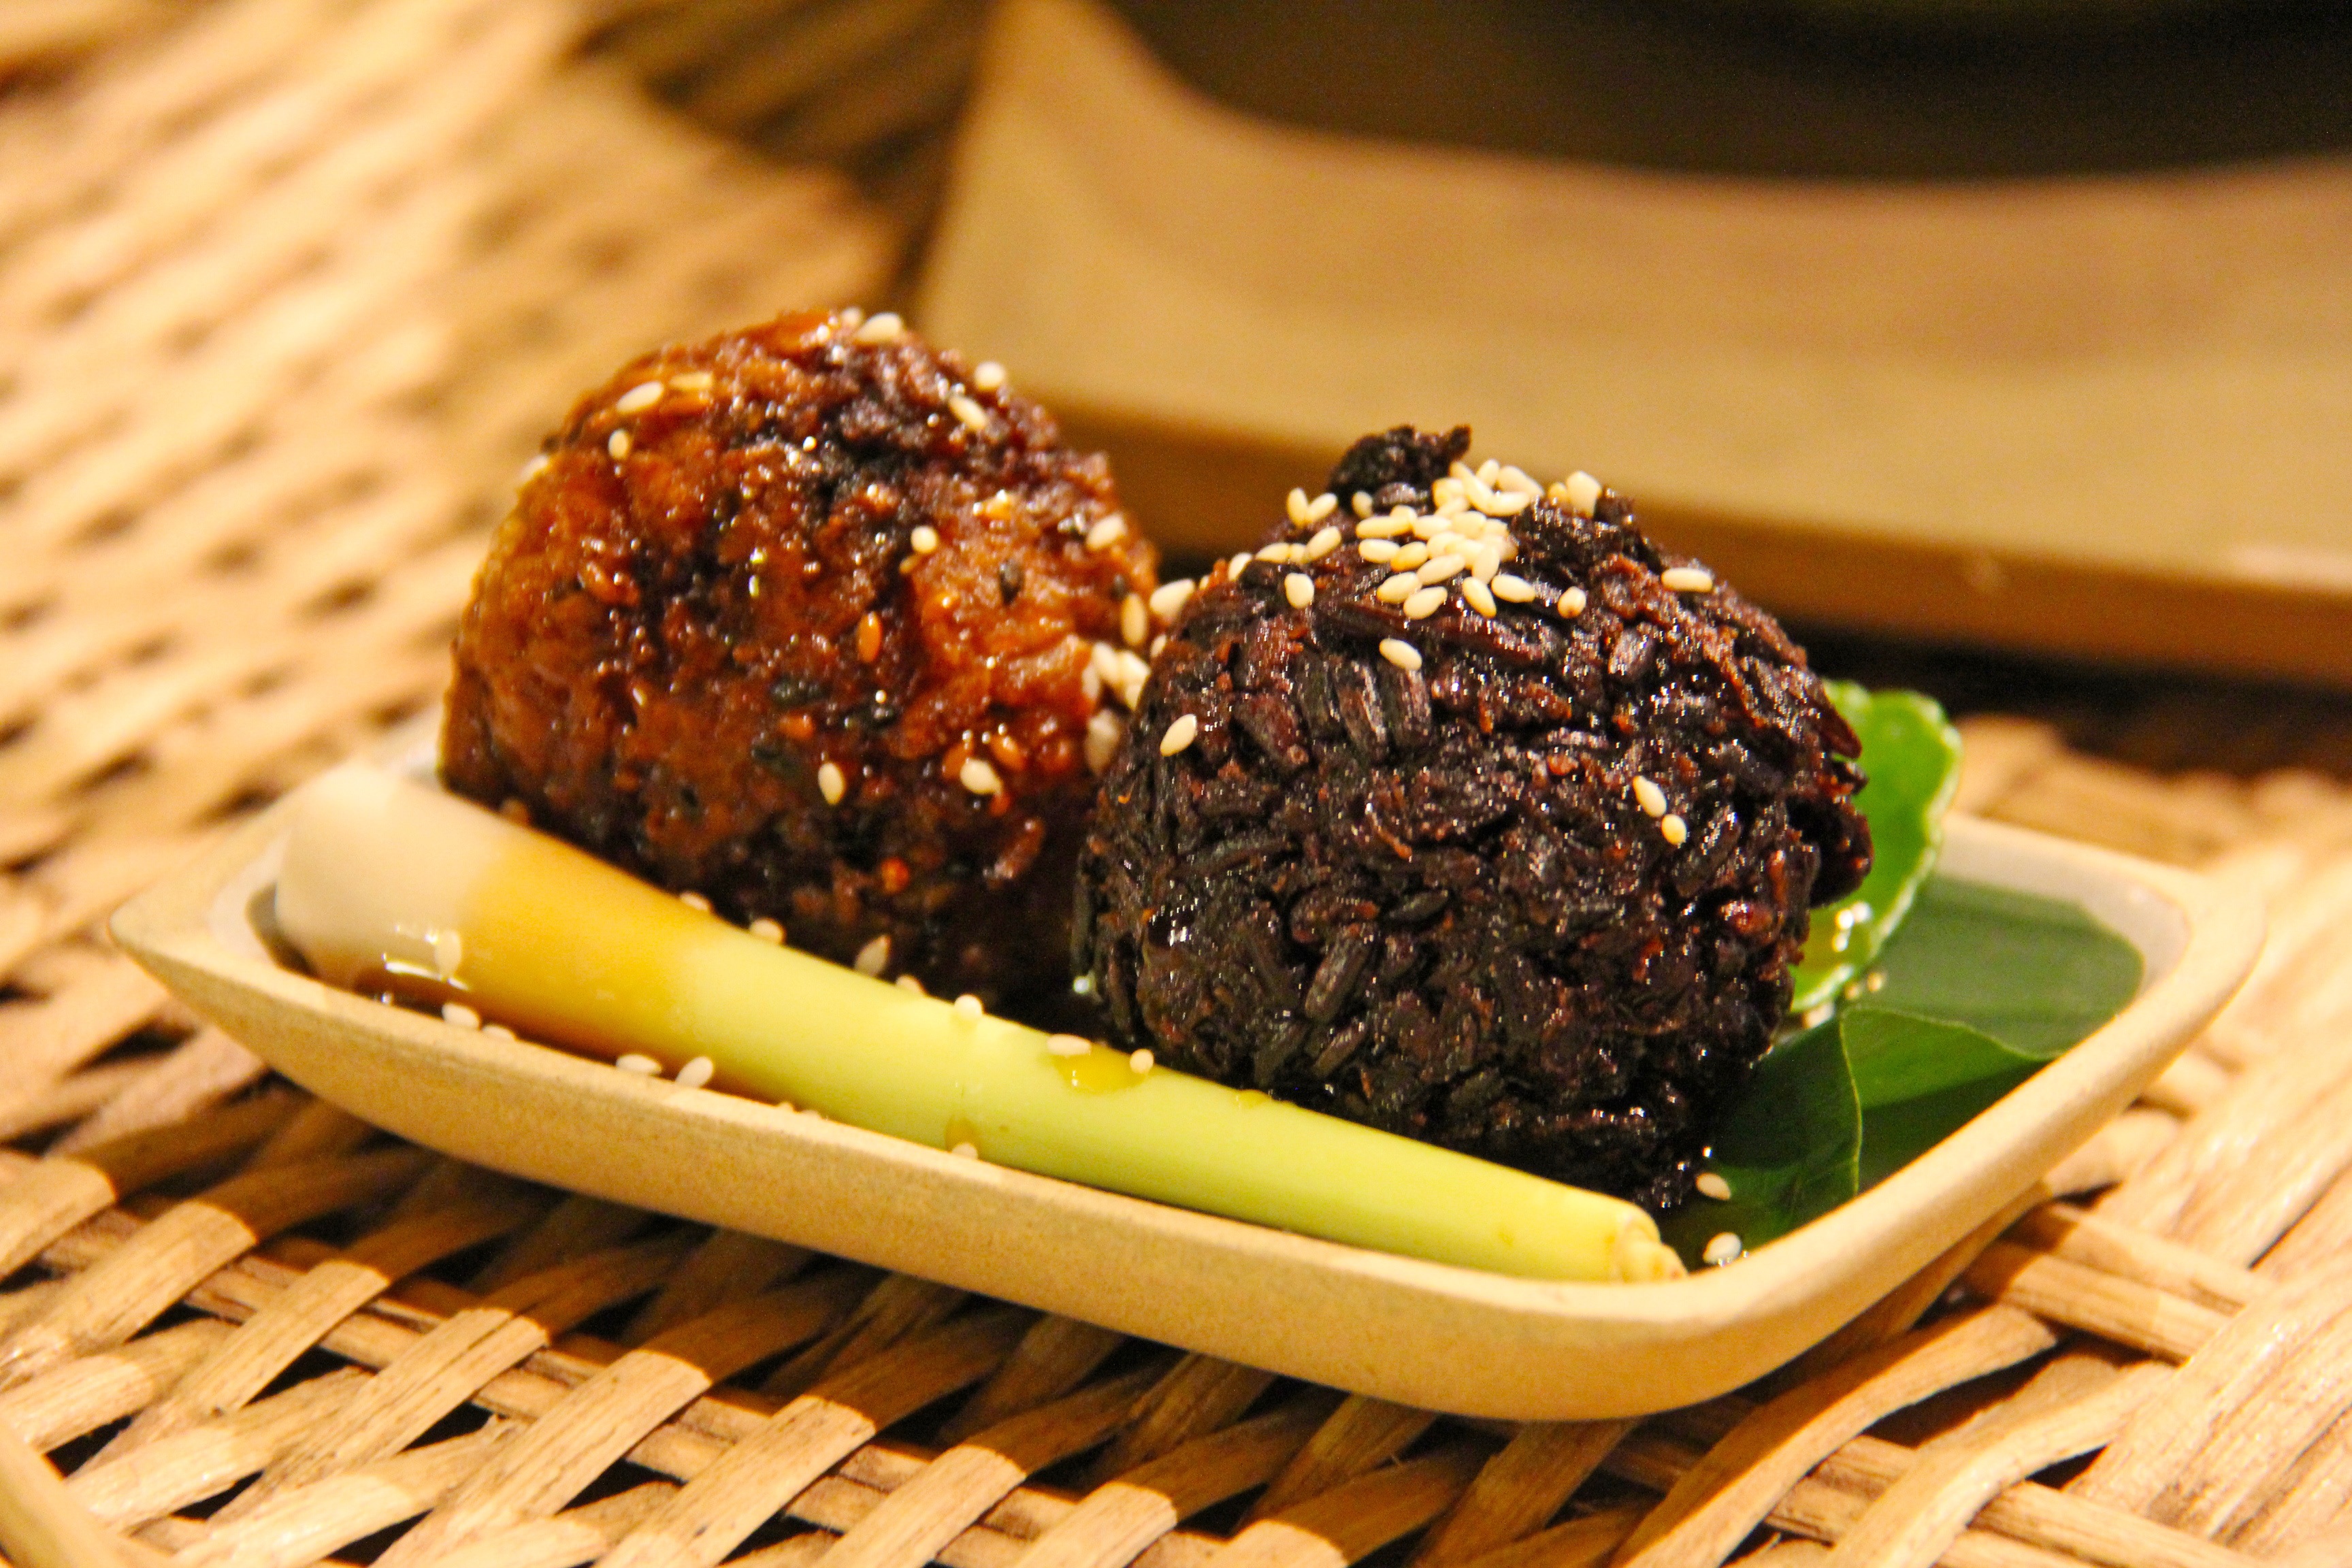
cafe, vacation, tourist, travel, dish, food, produce, asia, ancient, meat, cuisine, delicious, cake, cheese, asian food, cambodia, vegetarian food, traditional, desserts, yummy, angkor, siem reap